Muri bei Bern

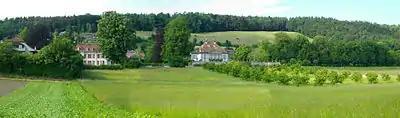
Panorama around Gümligen

Muri bei Bern has an area of . Of this area, or 26.2% is used for agricultural purposes, while or 21.9% is forested. Of the rest of the land, or 49.7% is settled (buildings or roads), or 1.8% is either rivers or lakes and or 0.7% is unproductive land.